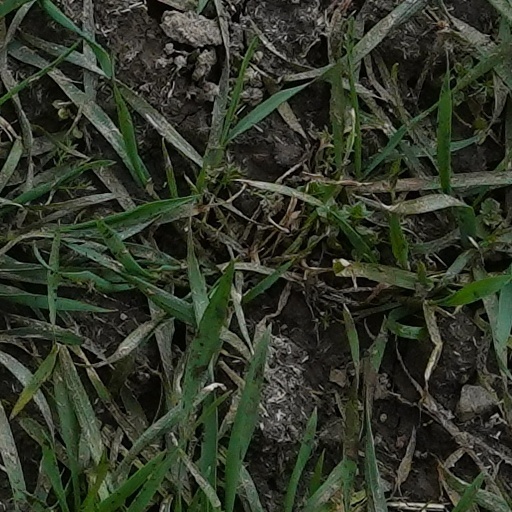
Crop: wheat